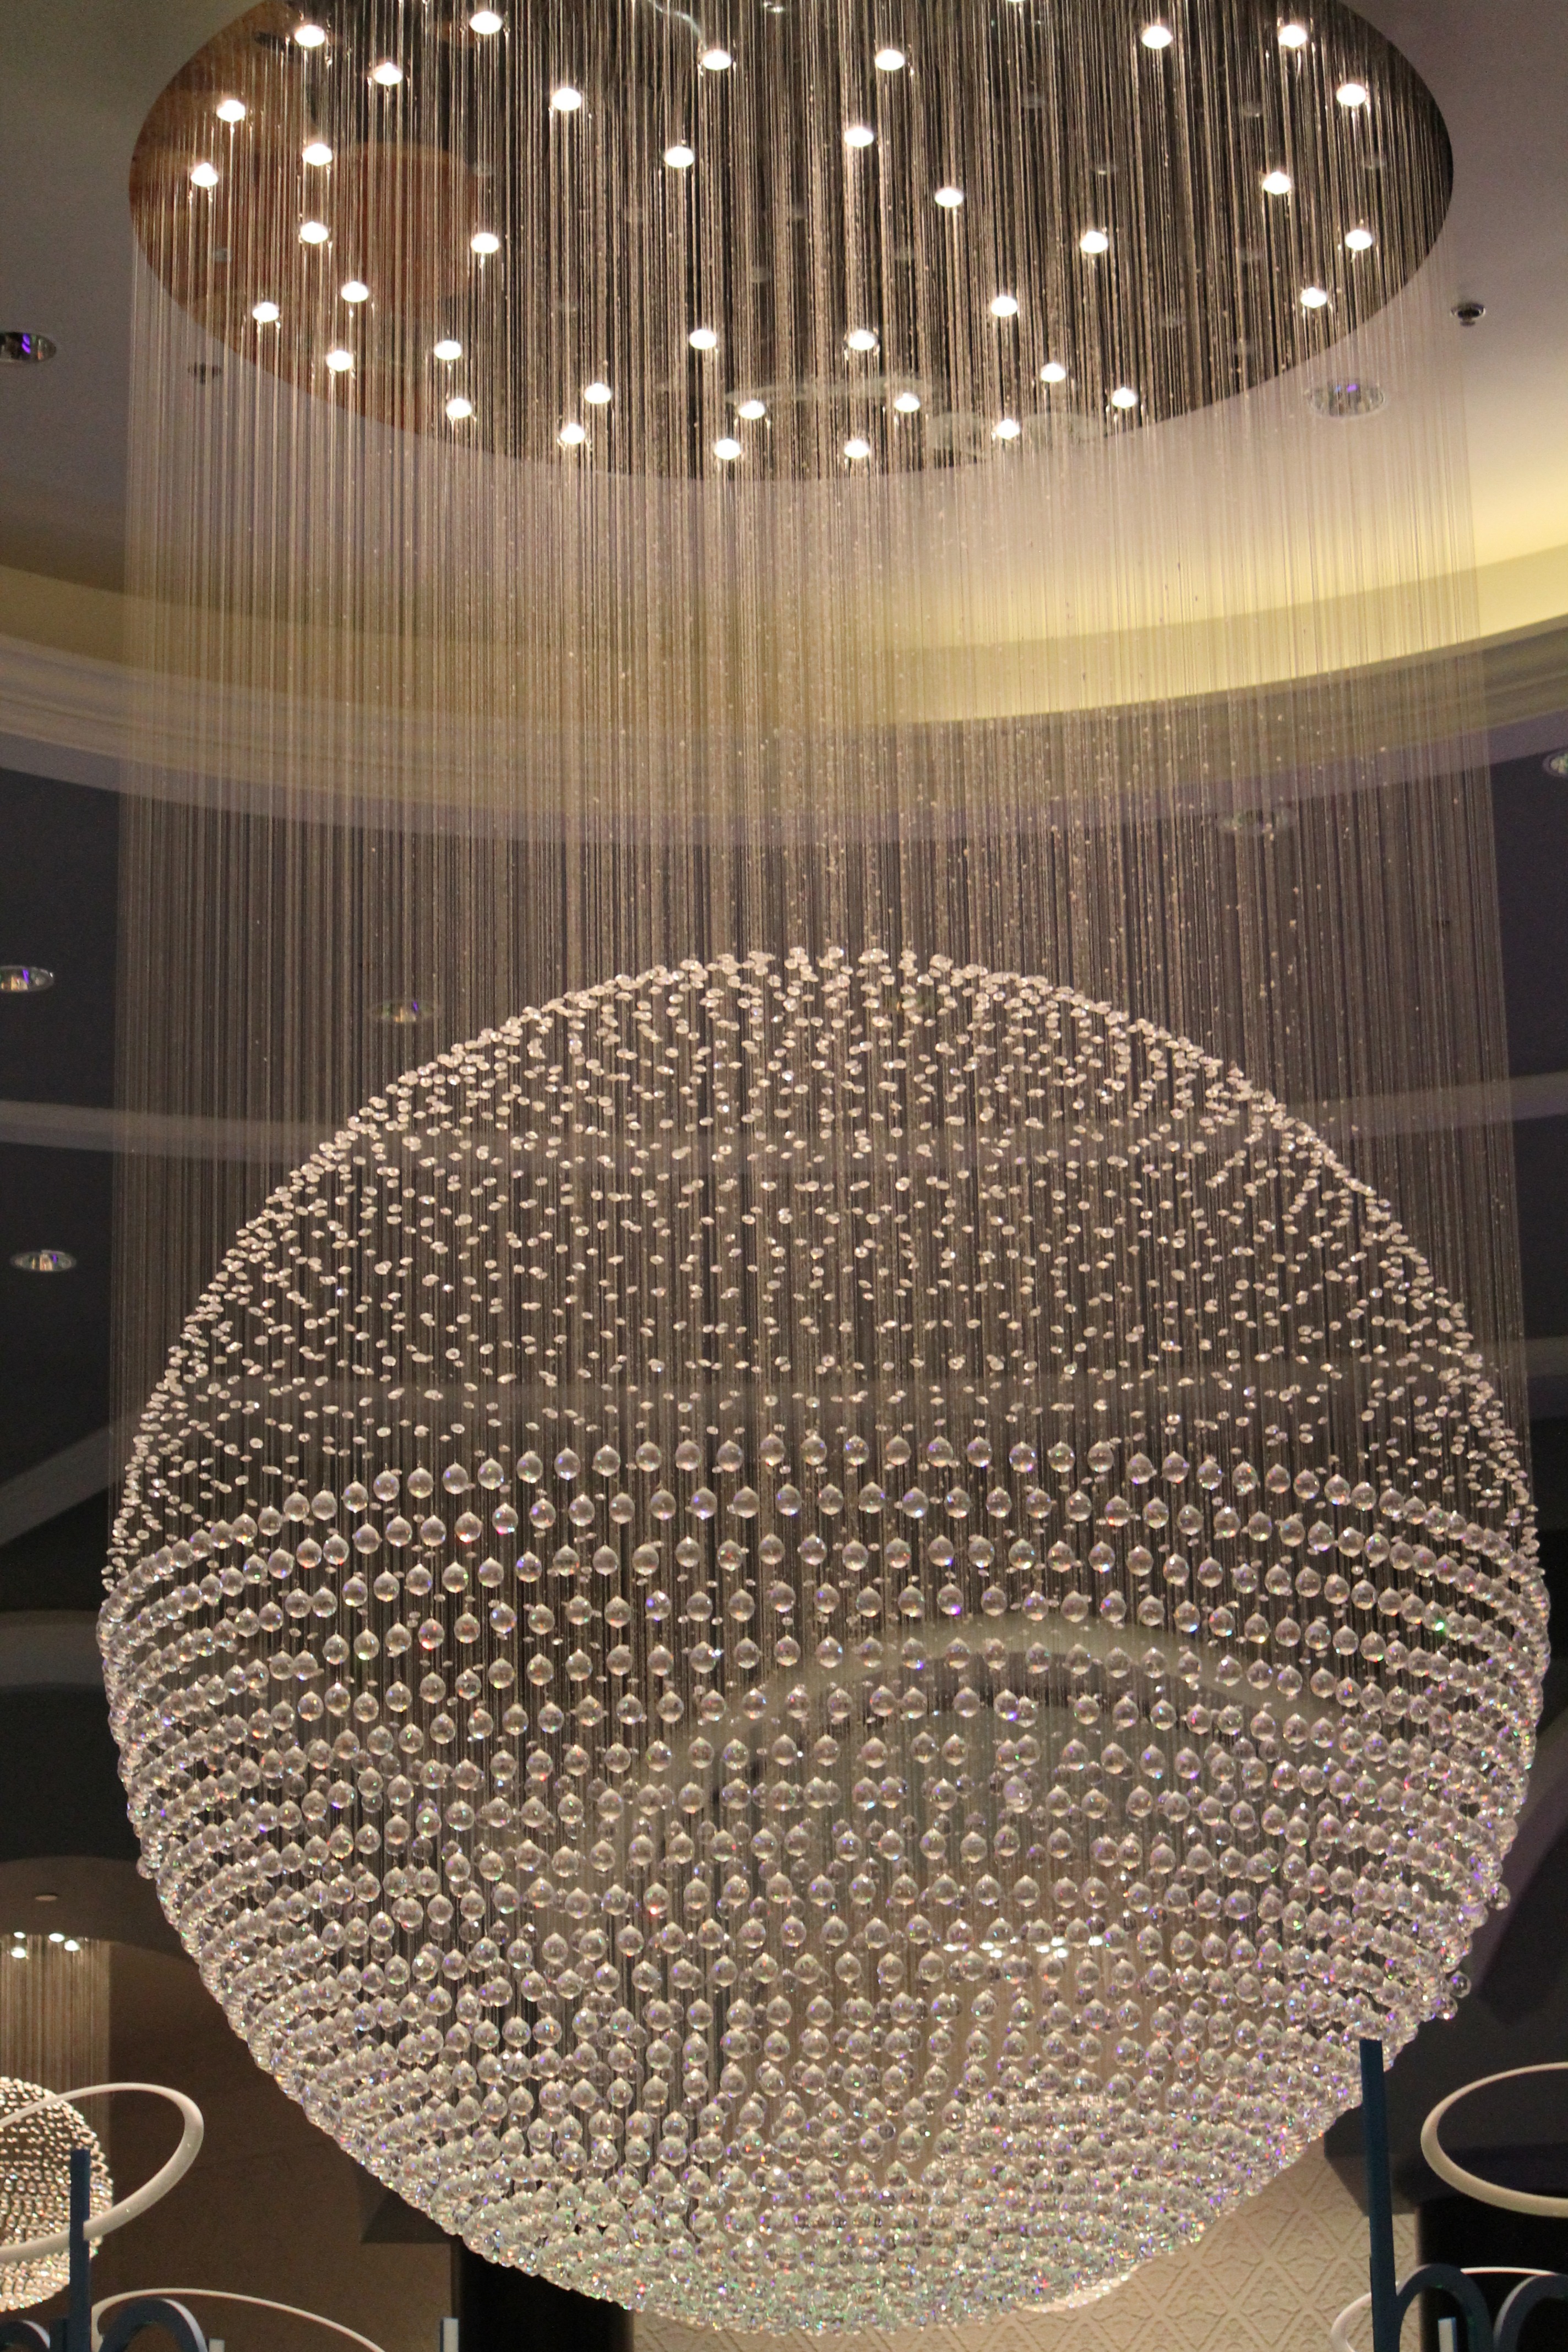
light, ceiling, lighting, decor, circle, globe, sparkle, interior design, design, ball, light fixture, sphere, chandelier, crystal, suspended, shiny, glass ball, window covering